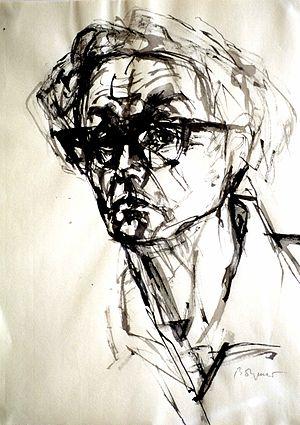
Gunter Böhmer est un peintre, dessinateur et illustrateur allemand.